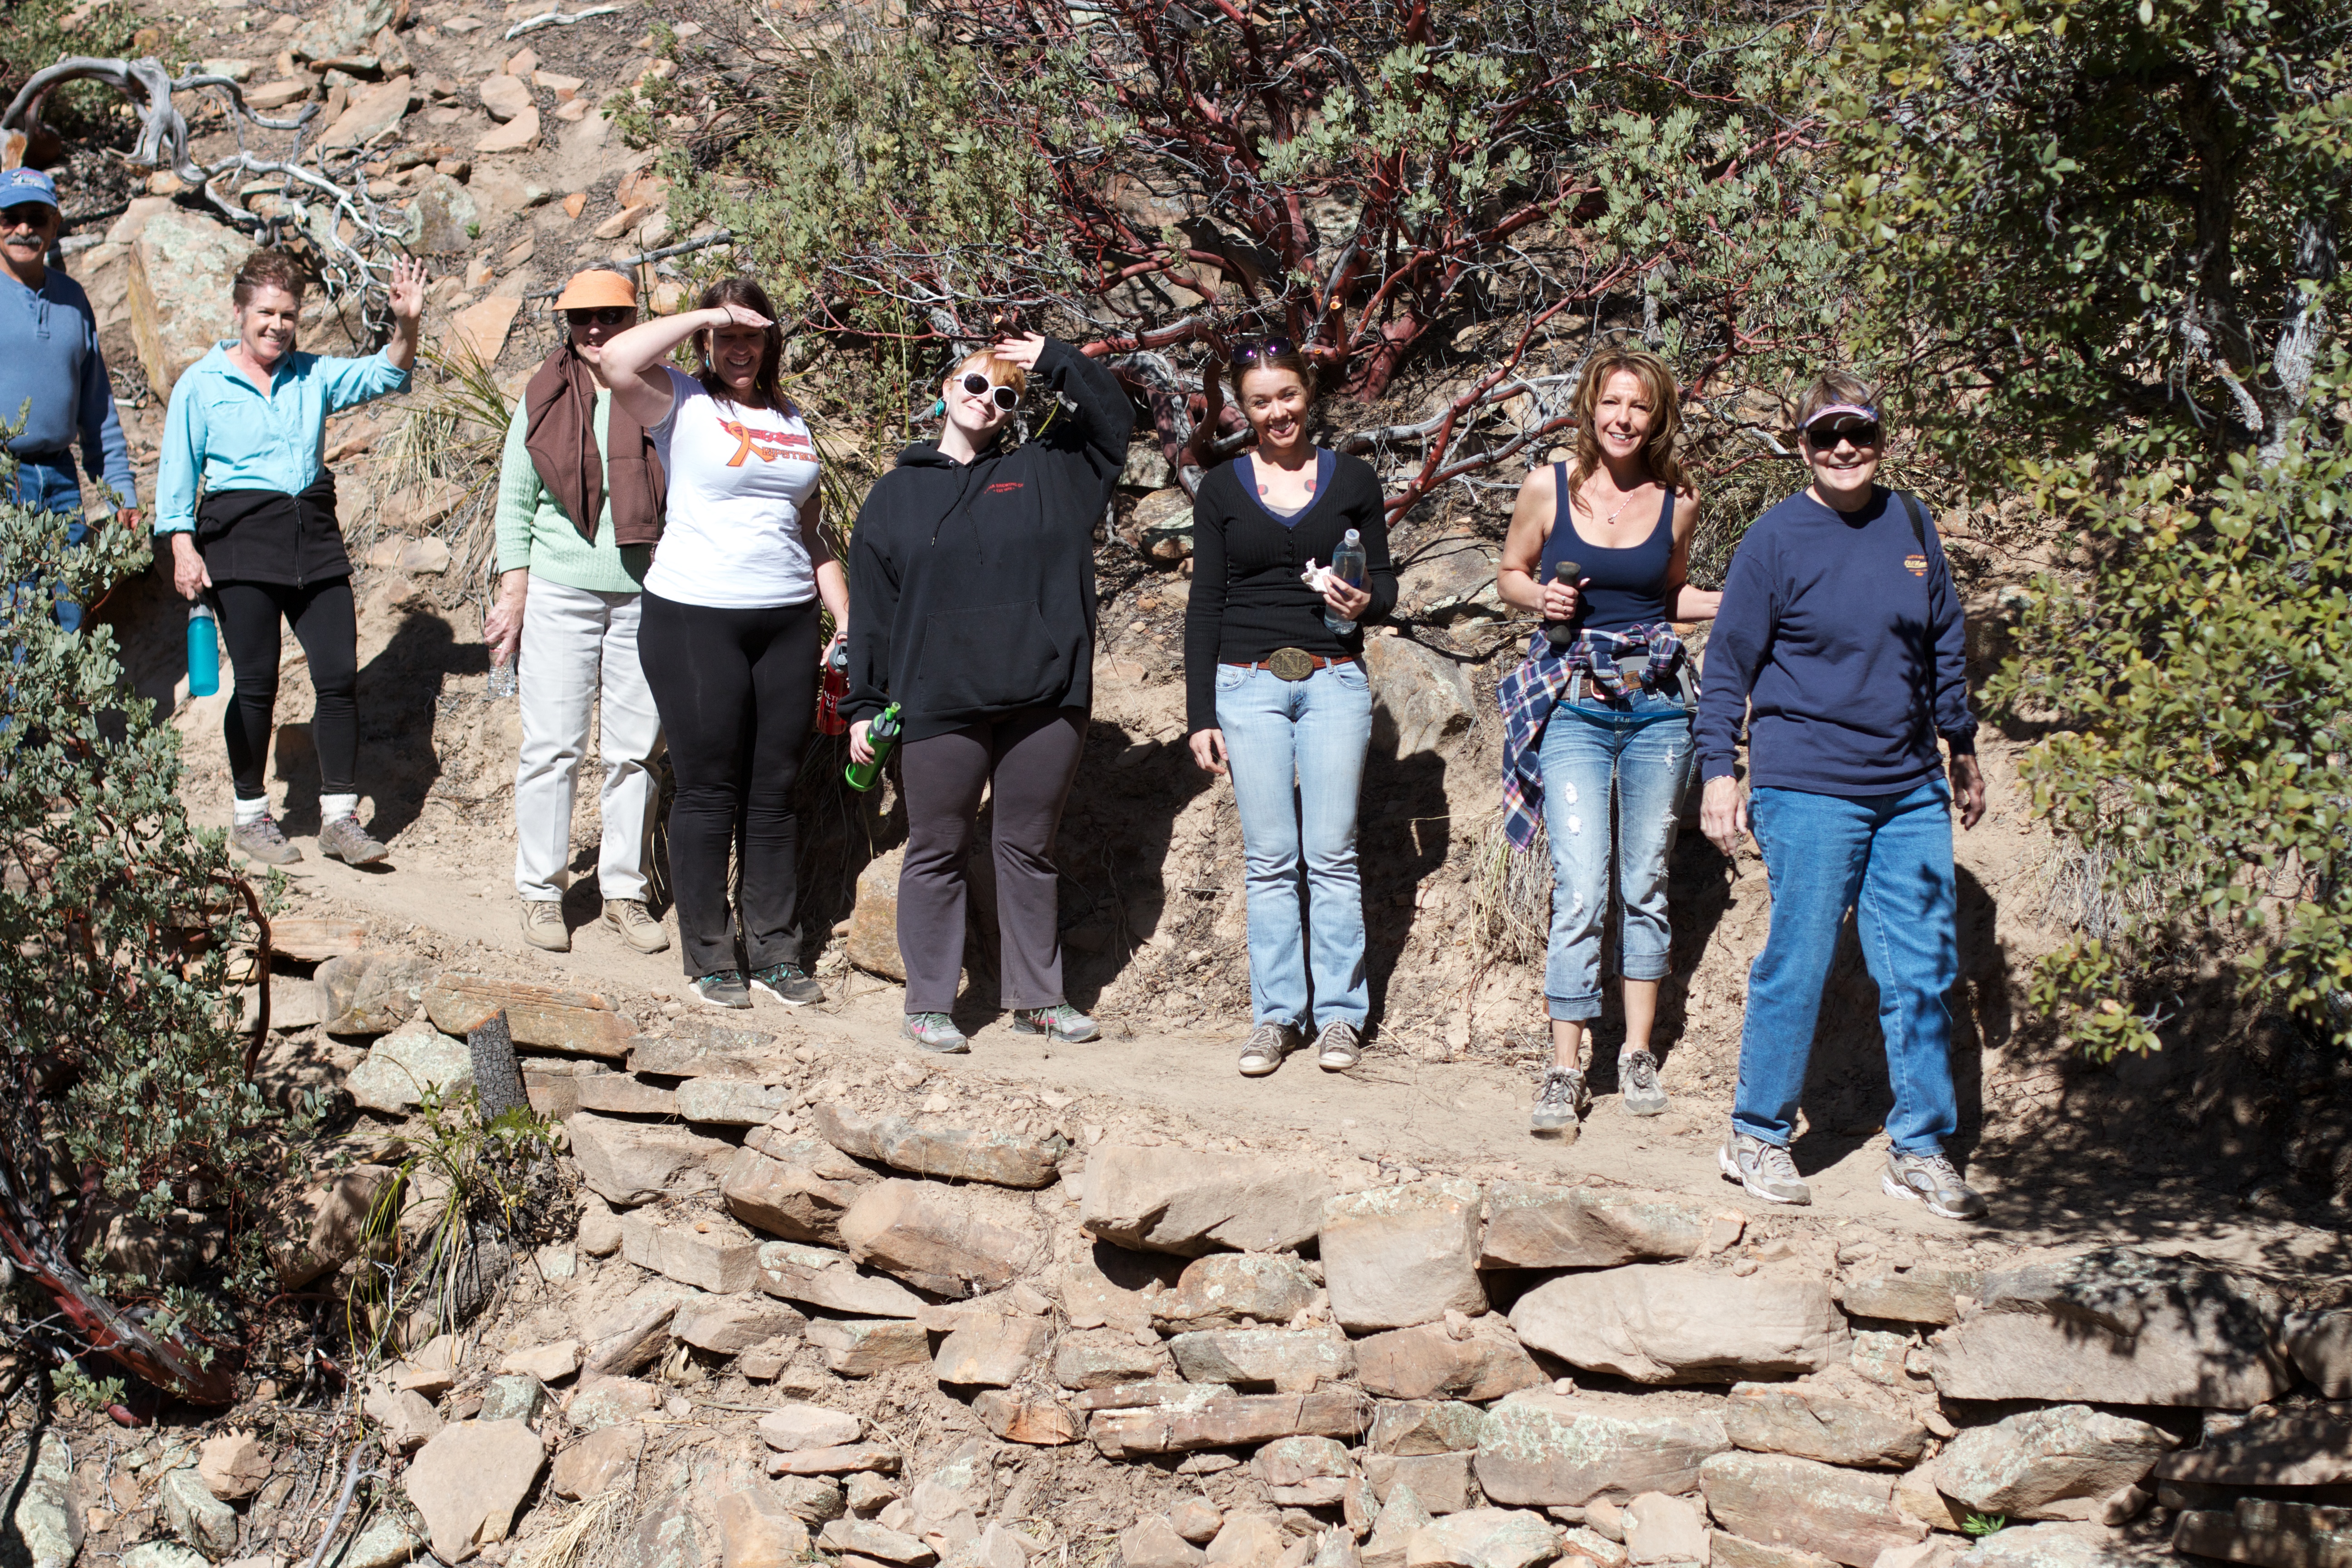
walking, people, hiking, trail, adventure, soil, geology, stewsbrews